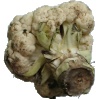
Label: Cauliflower 1